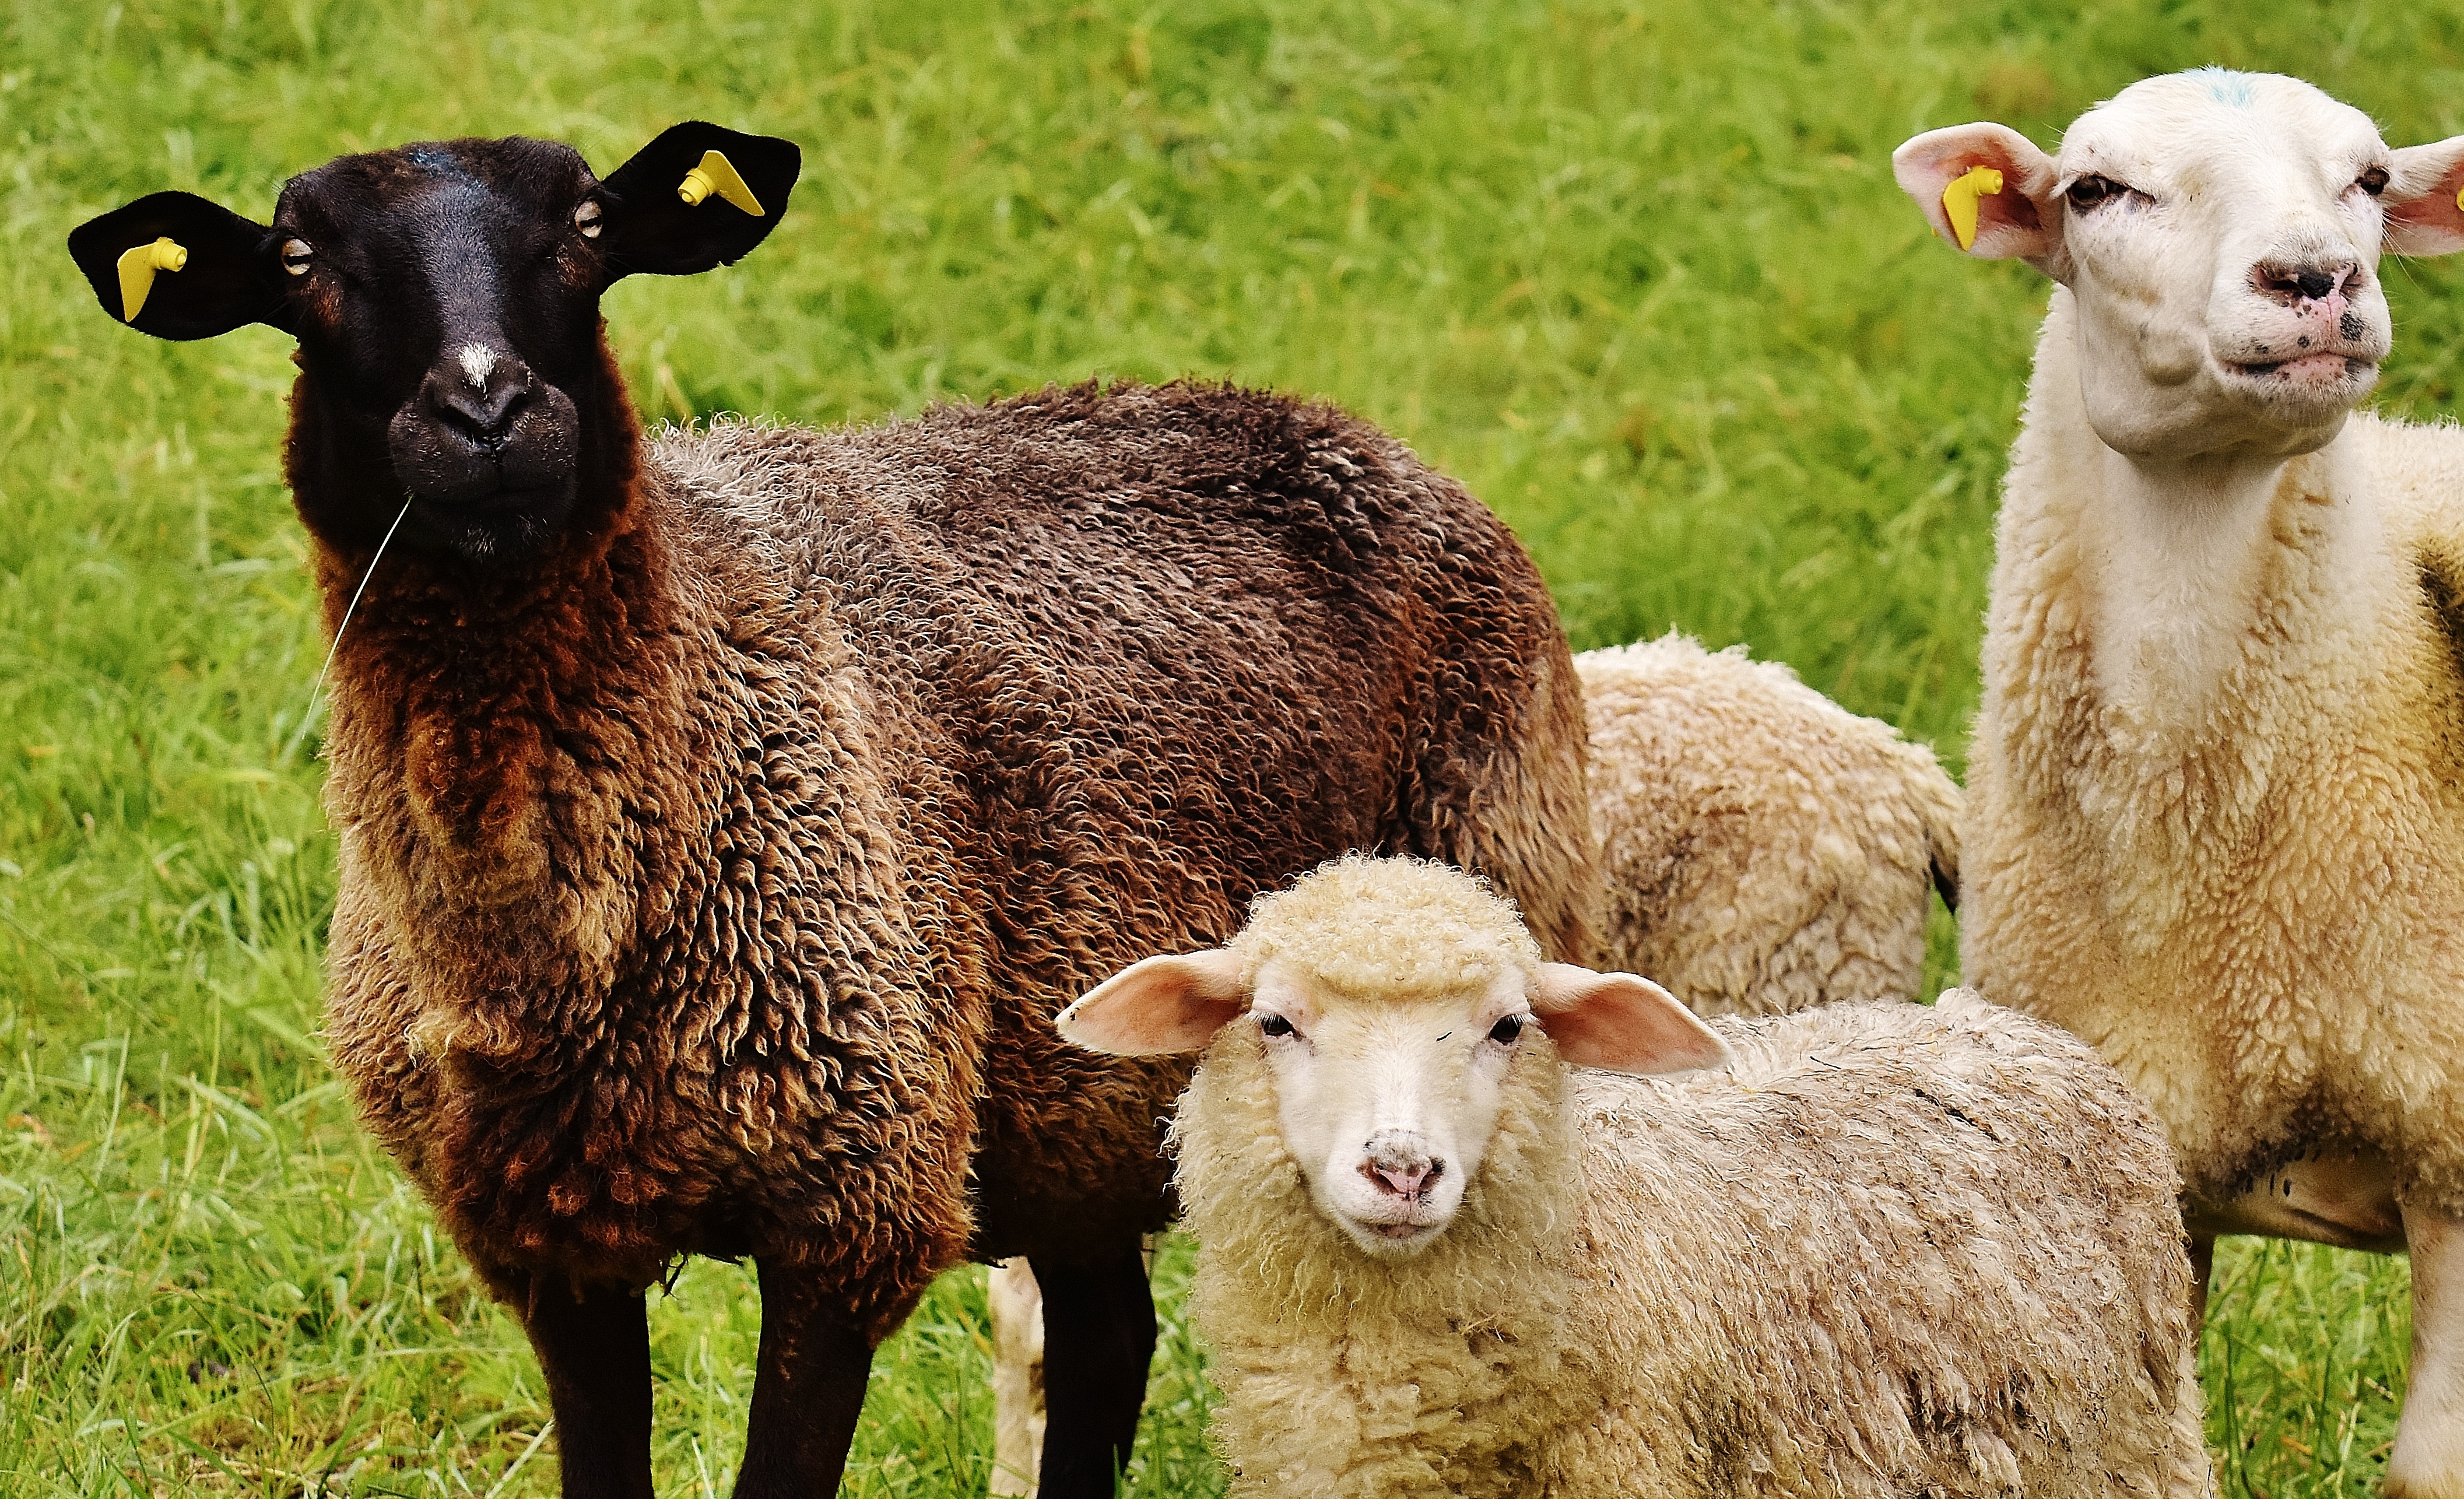
nature, meadow, animal, pasture, grazing, sheep, mammal, wool, fauna, graze, vertebrate, sheeps, cow goat family